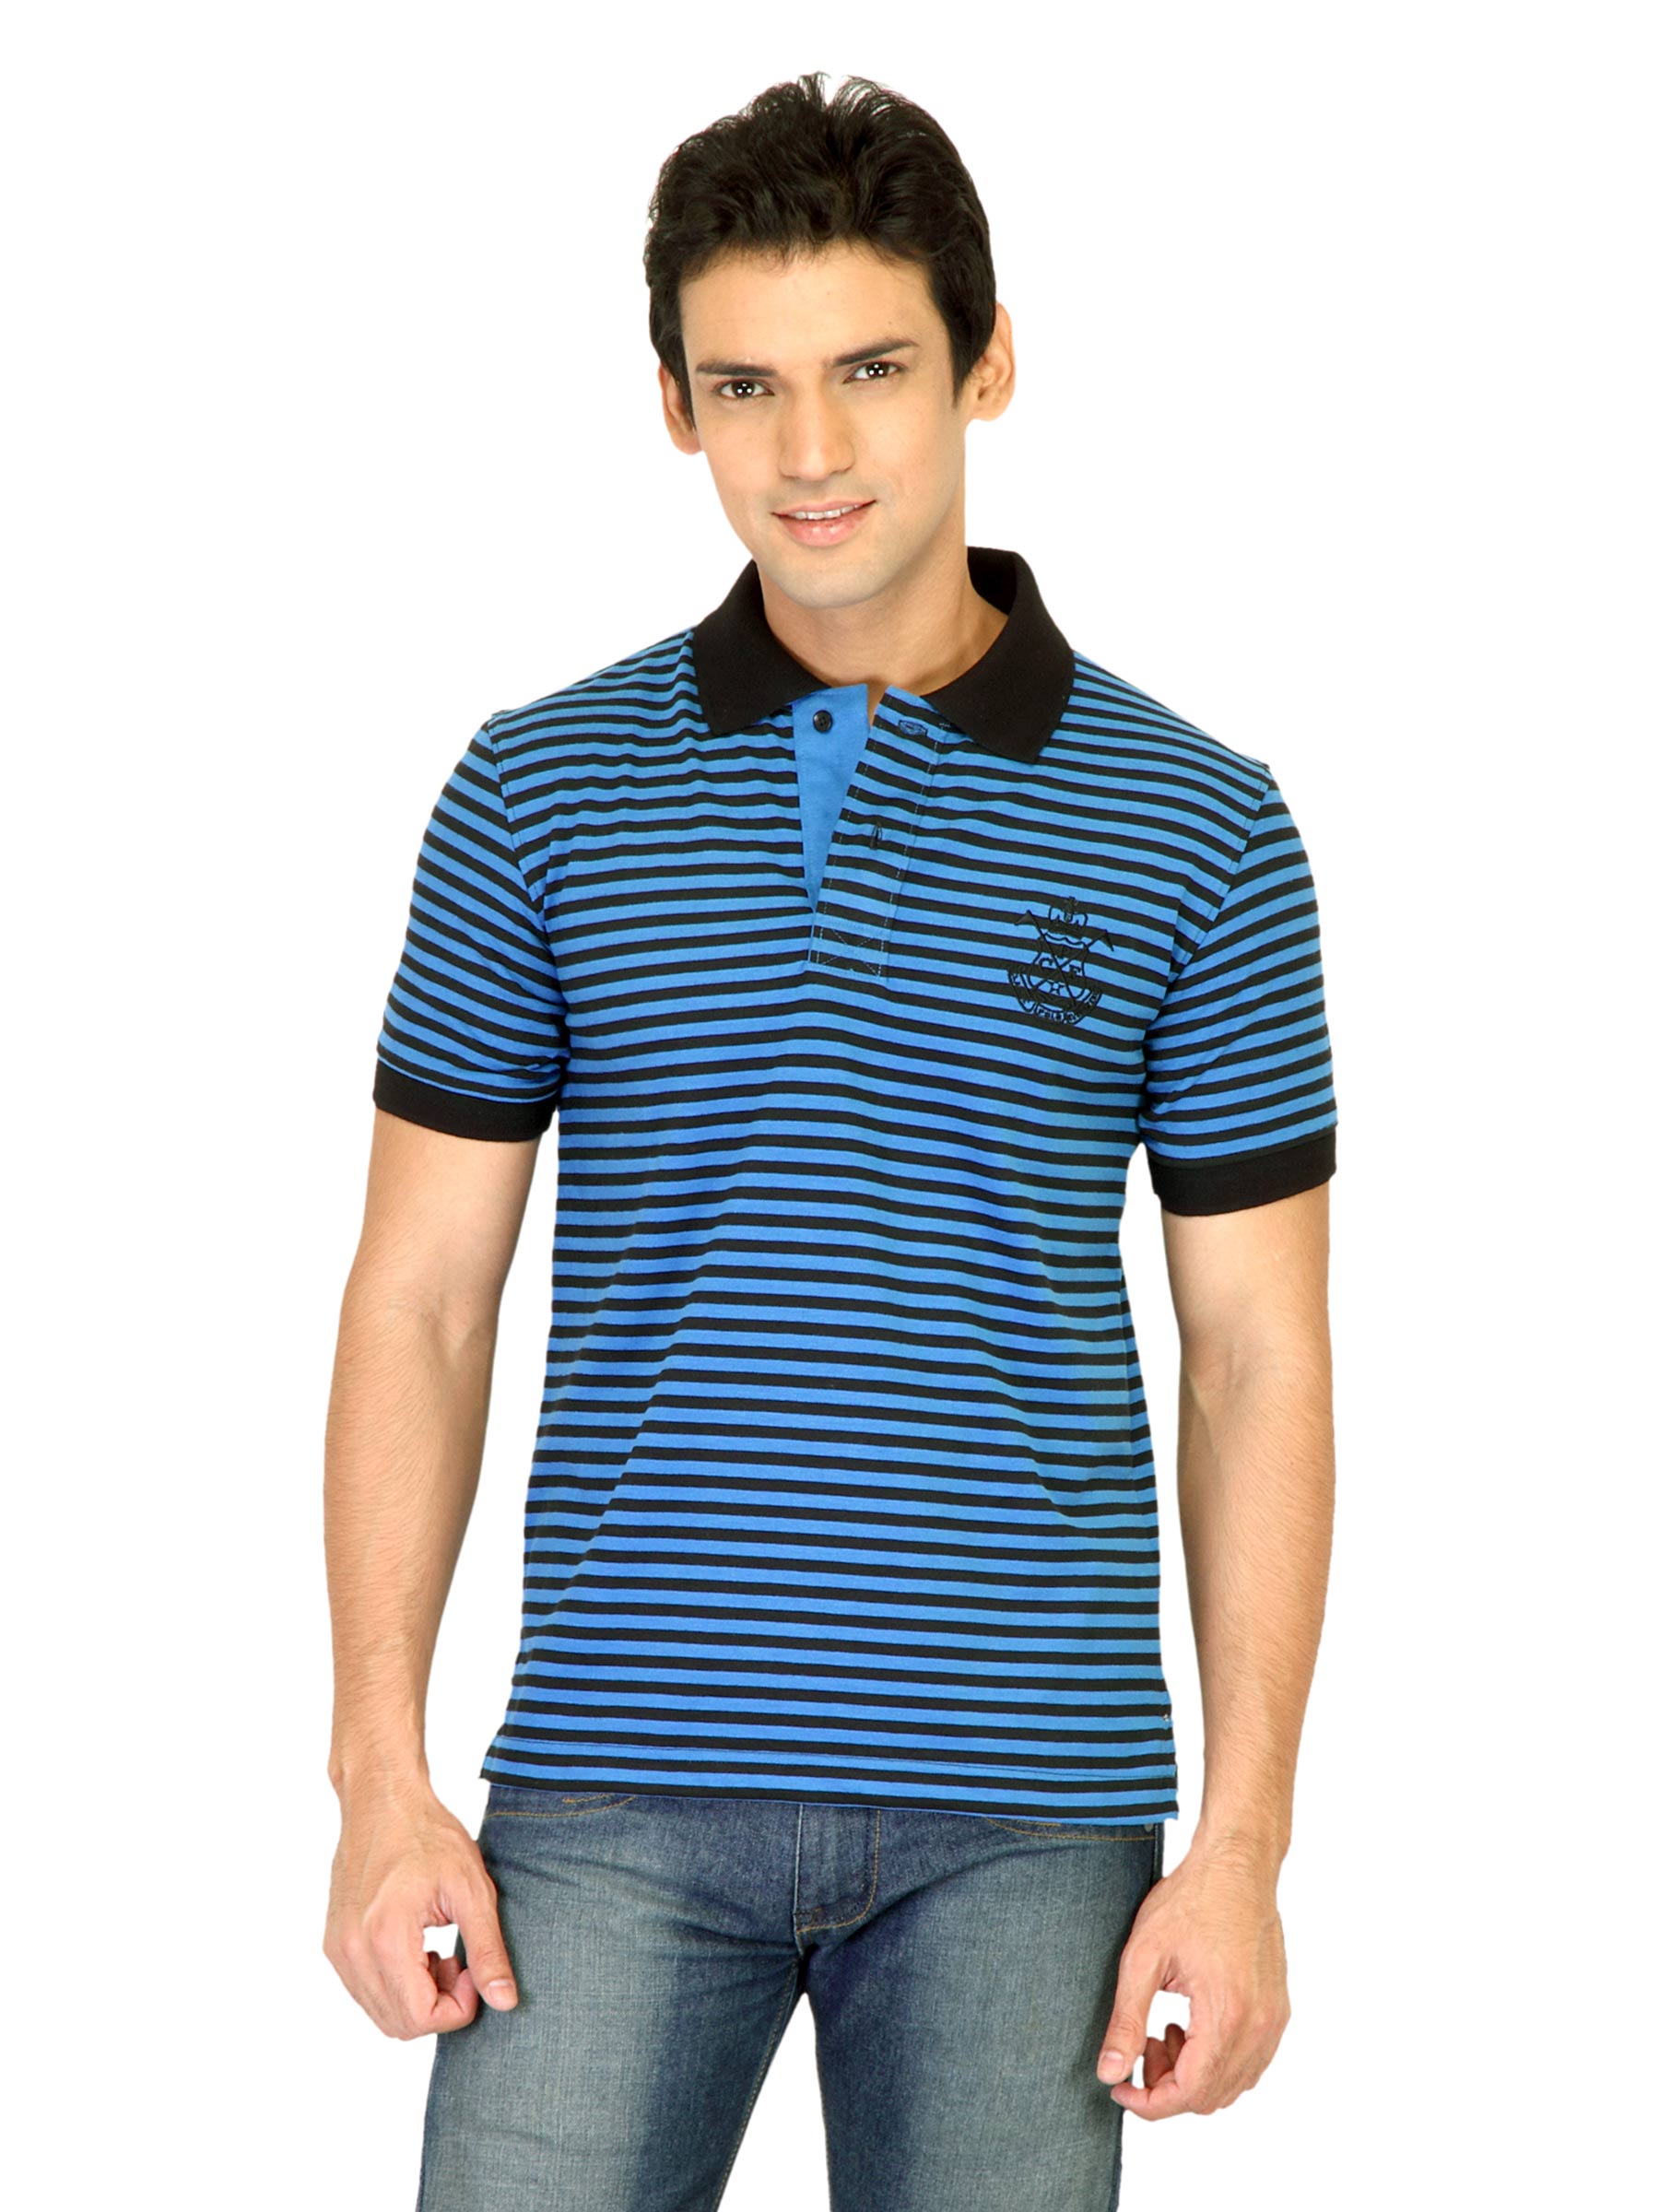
Classic Polo Men Narrow Stripes Blue Tshirts
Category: Apparel / Topwear / Tshirts
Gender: Men
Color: Blue
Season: Fall 2011
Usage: Casual